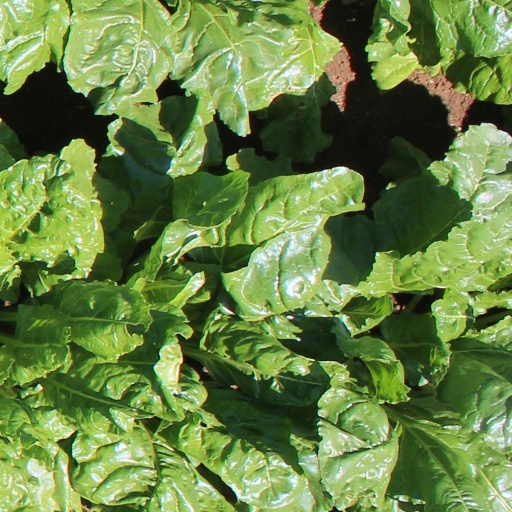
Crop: sugar beet